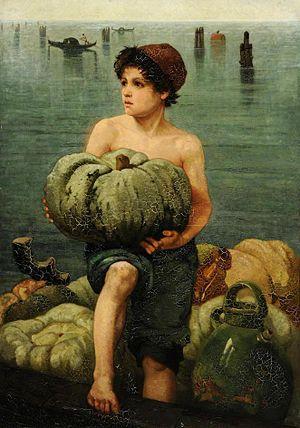
Hilda Montalba, née en 1846 en Angleterre au Royaume-Uni et morte en 1919 à Venise en Italie, est une artiste-peintre et sculptrice britannique.